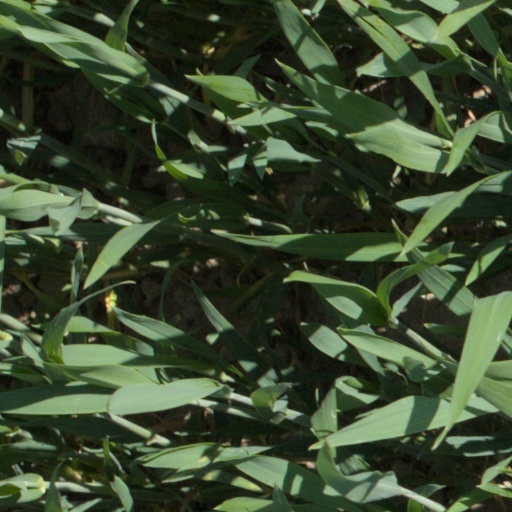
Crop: wheat